Kevin López (runner)

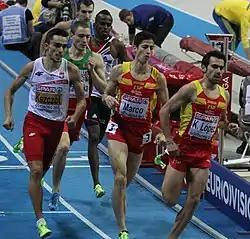
López "(right)" at the 2013 European Indoor Championships.

Kevin López Yerga (born 12 June 1990) is a Spanish middle distance runner. He was born in Lora del Río.